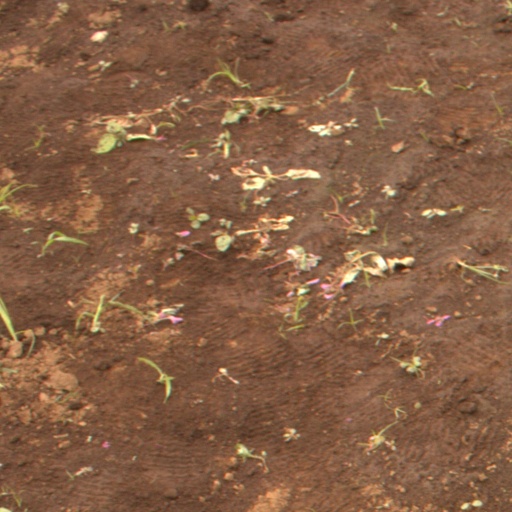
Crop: soybean